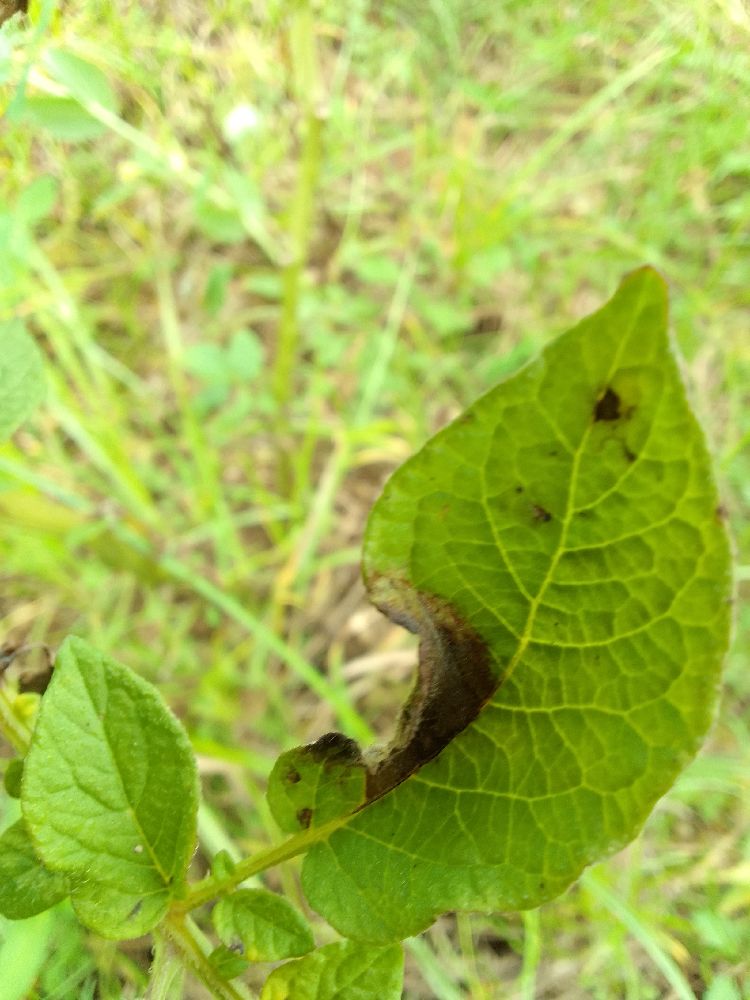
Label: Late blight